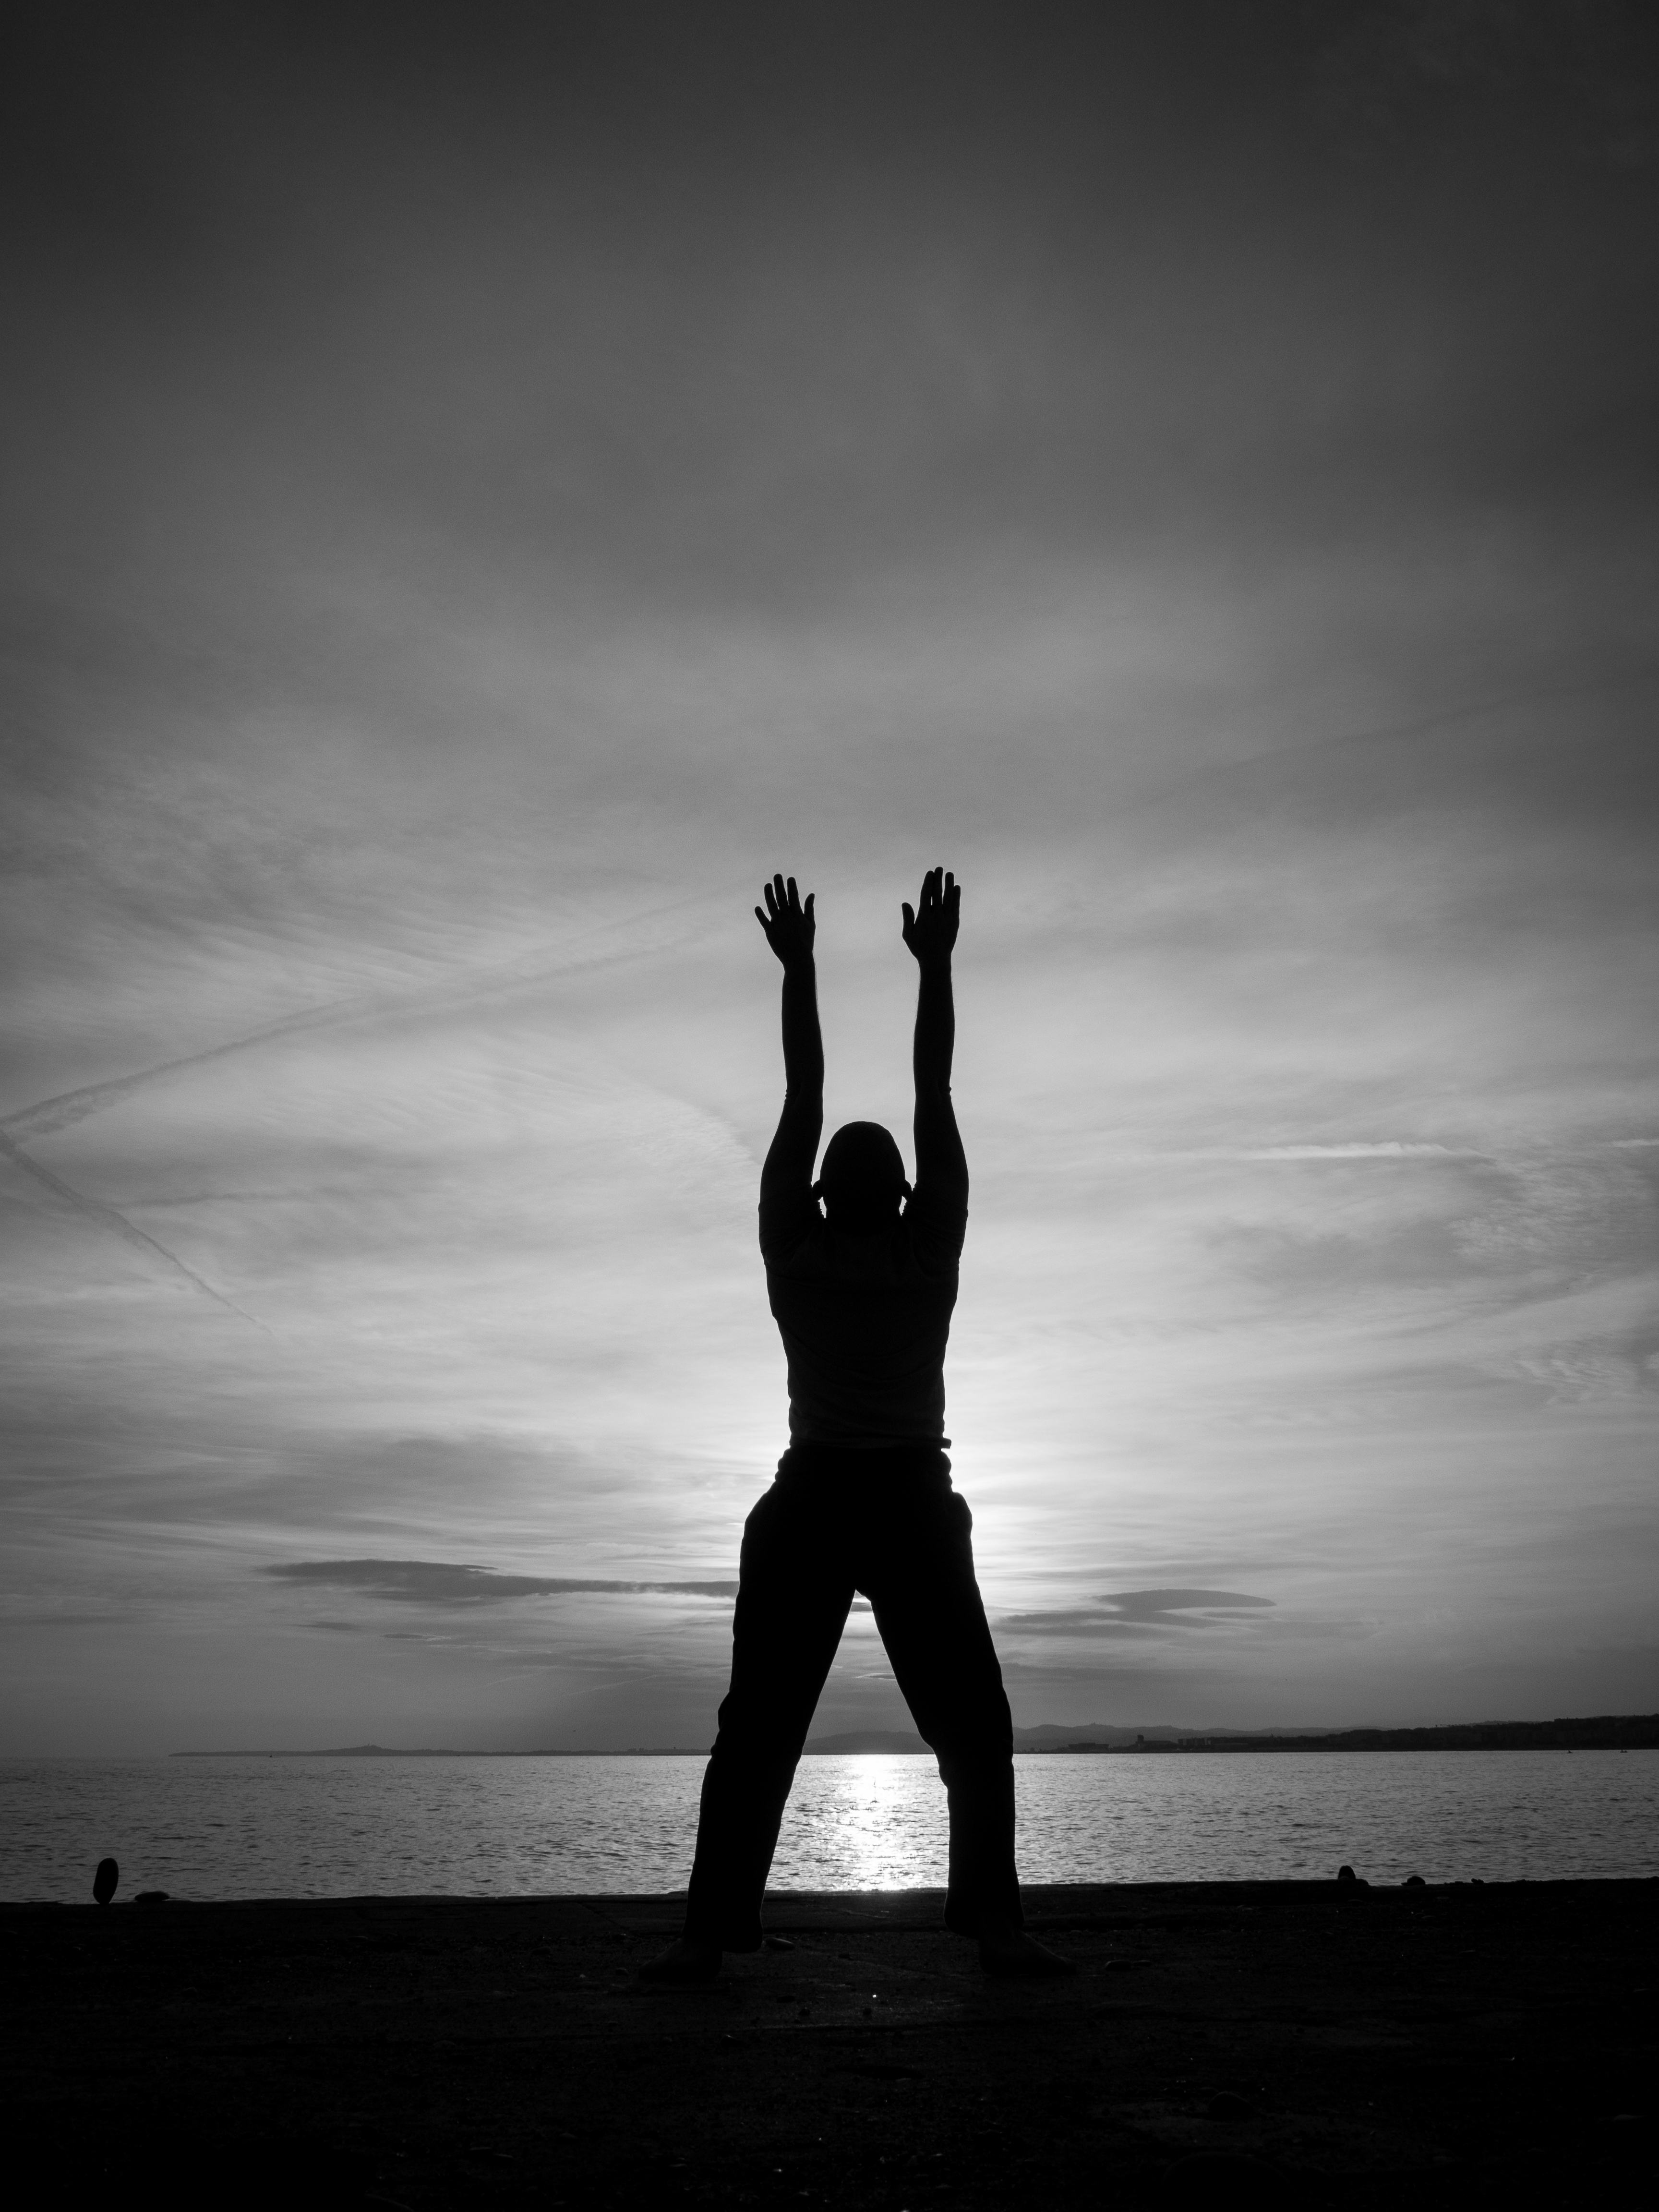
hand, horizon, silhouette, light, cloud, black and white, sunset, white, street, photography, sitting, darkness, black, monochrome, streetphotography, flickr, thomas, olympus, photograph, omd, fuji, leica, emotion, monochrom, leuthard, hcb, thomasleuthard, monochrome photography, human positions